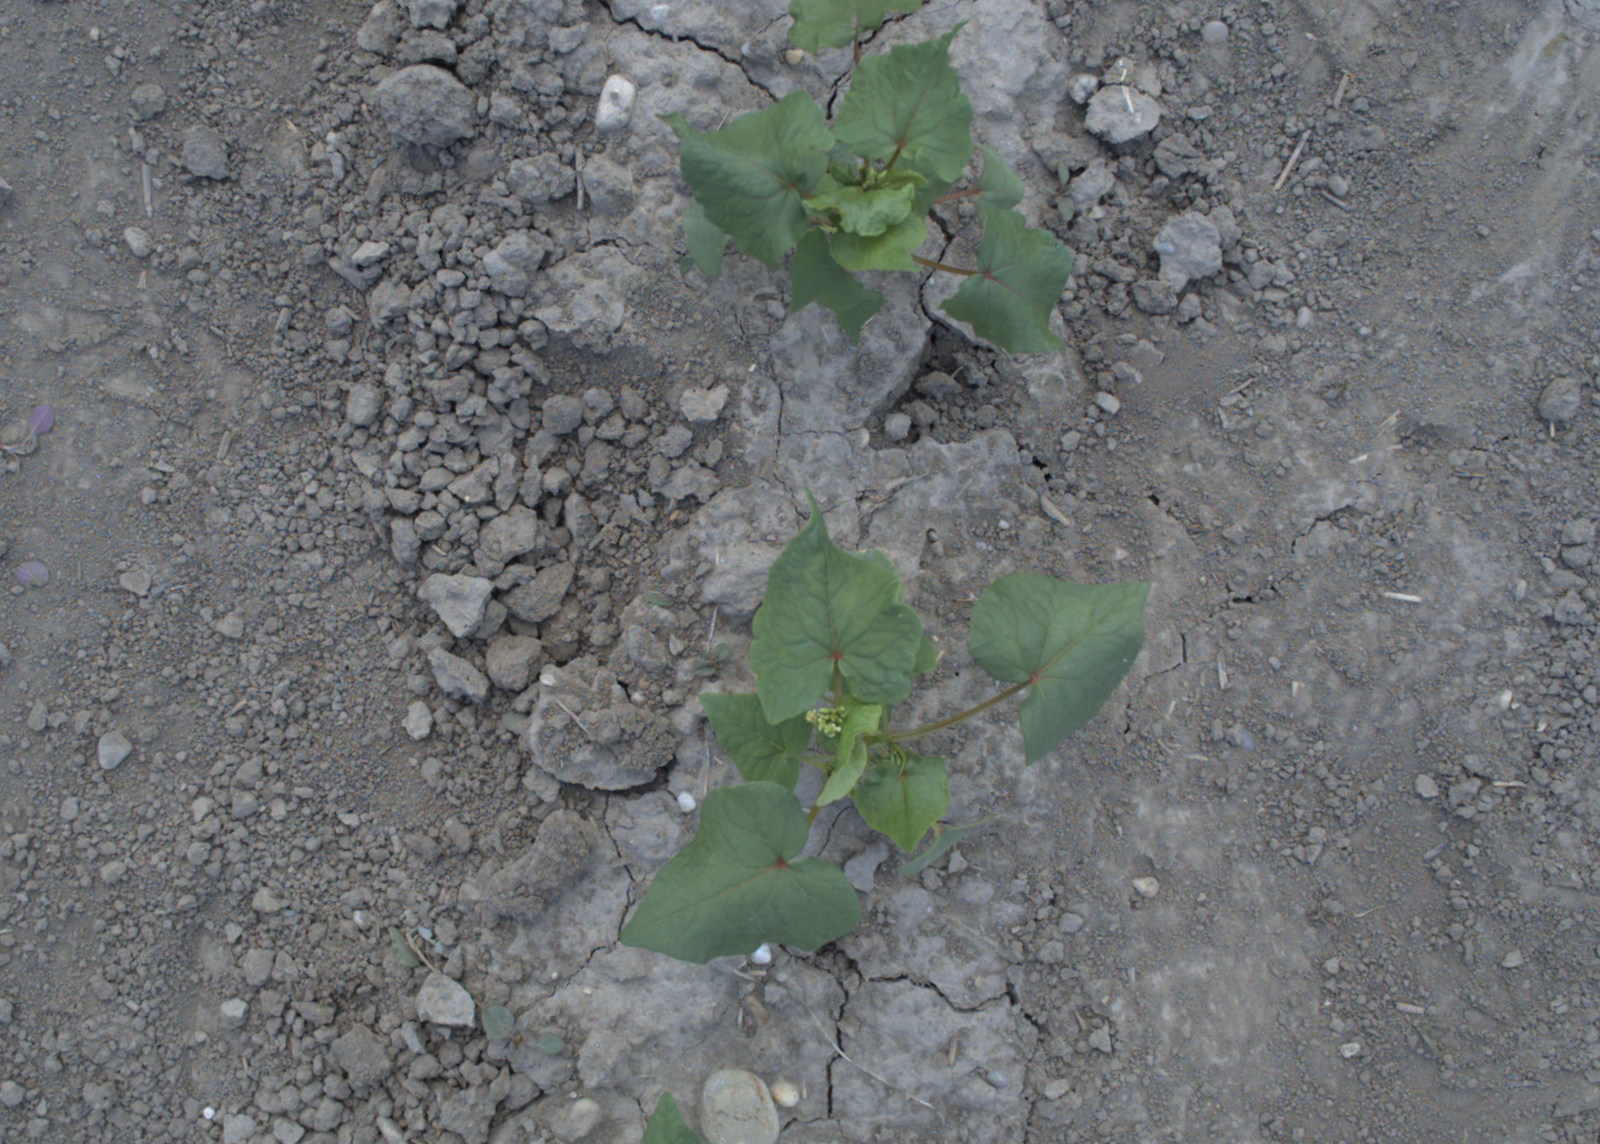
Capture date: 10.06.2021 14:17:05
Weather: sunny
Wind: light
Seeding date: 27.04.2021
Plant canopy height (mm): 797